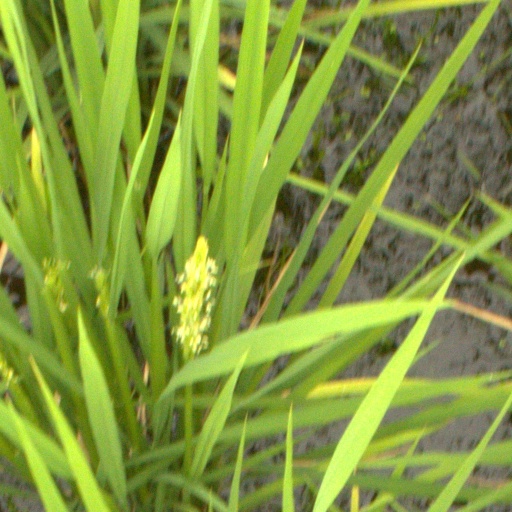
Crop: rice